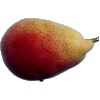
Label: Pear 2